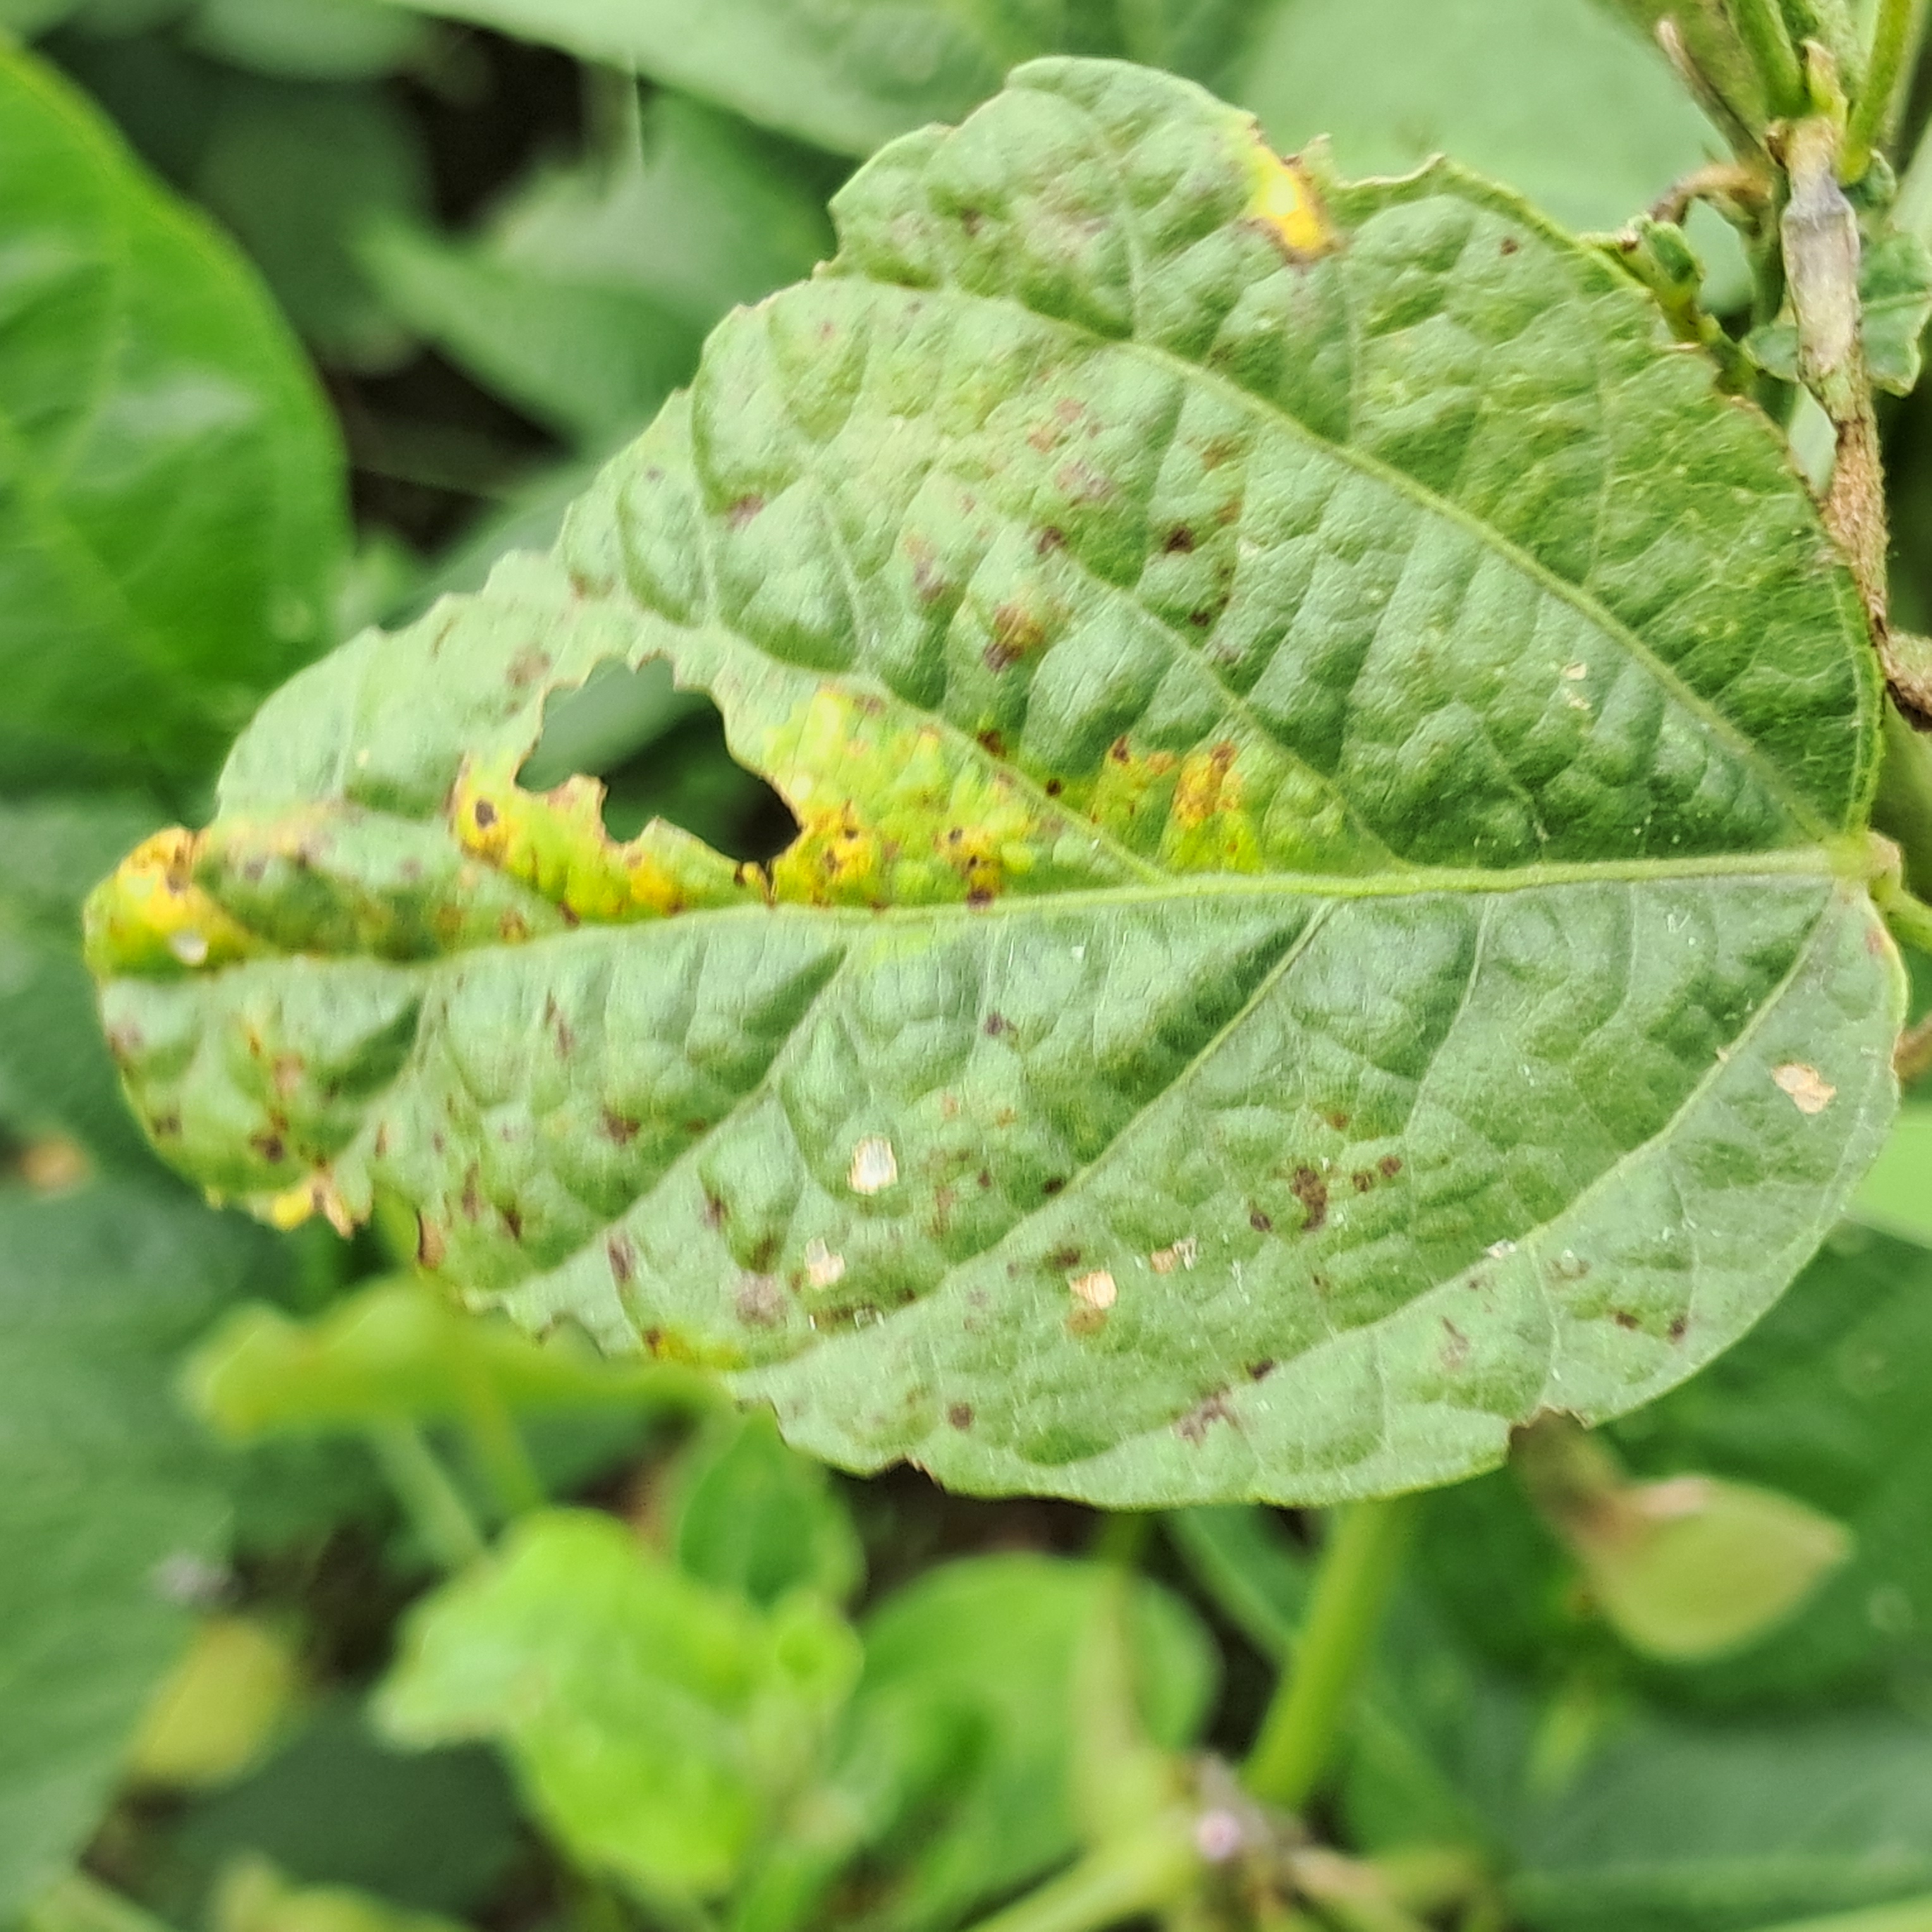
Label: Mosaic